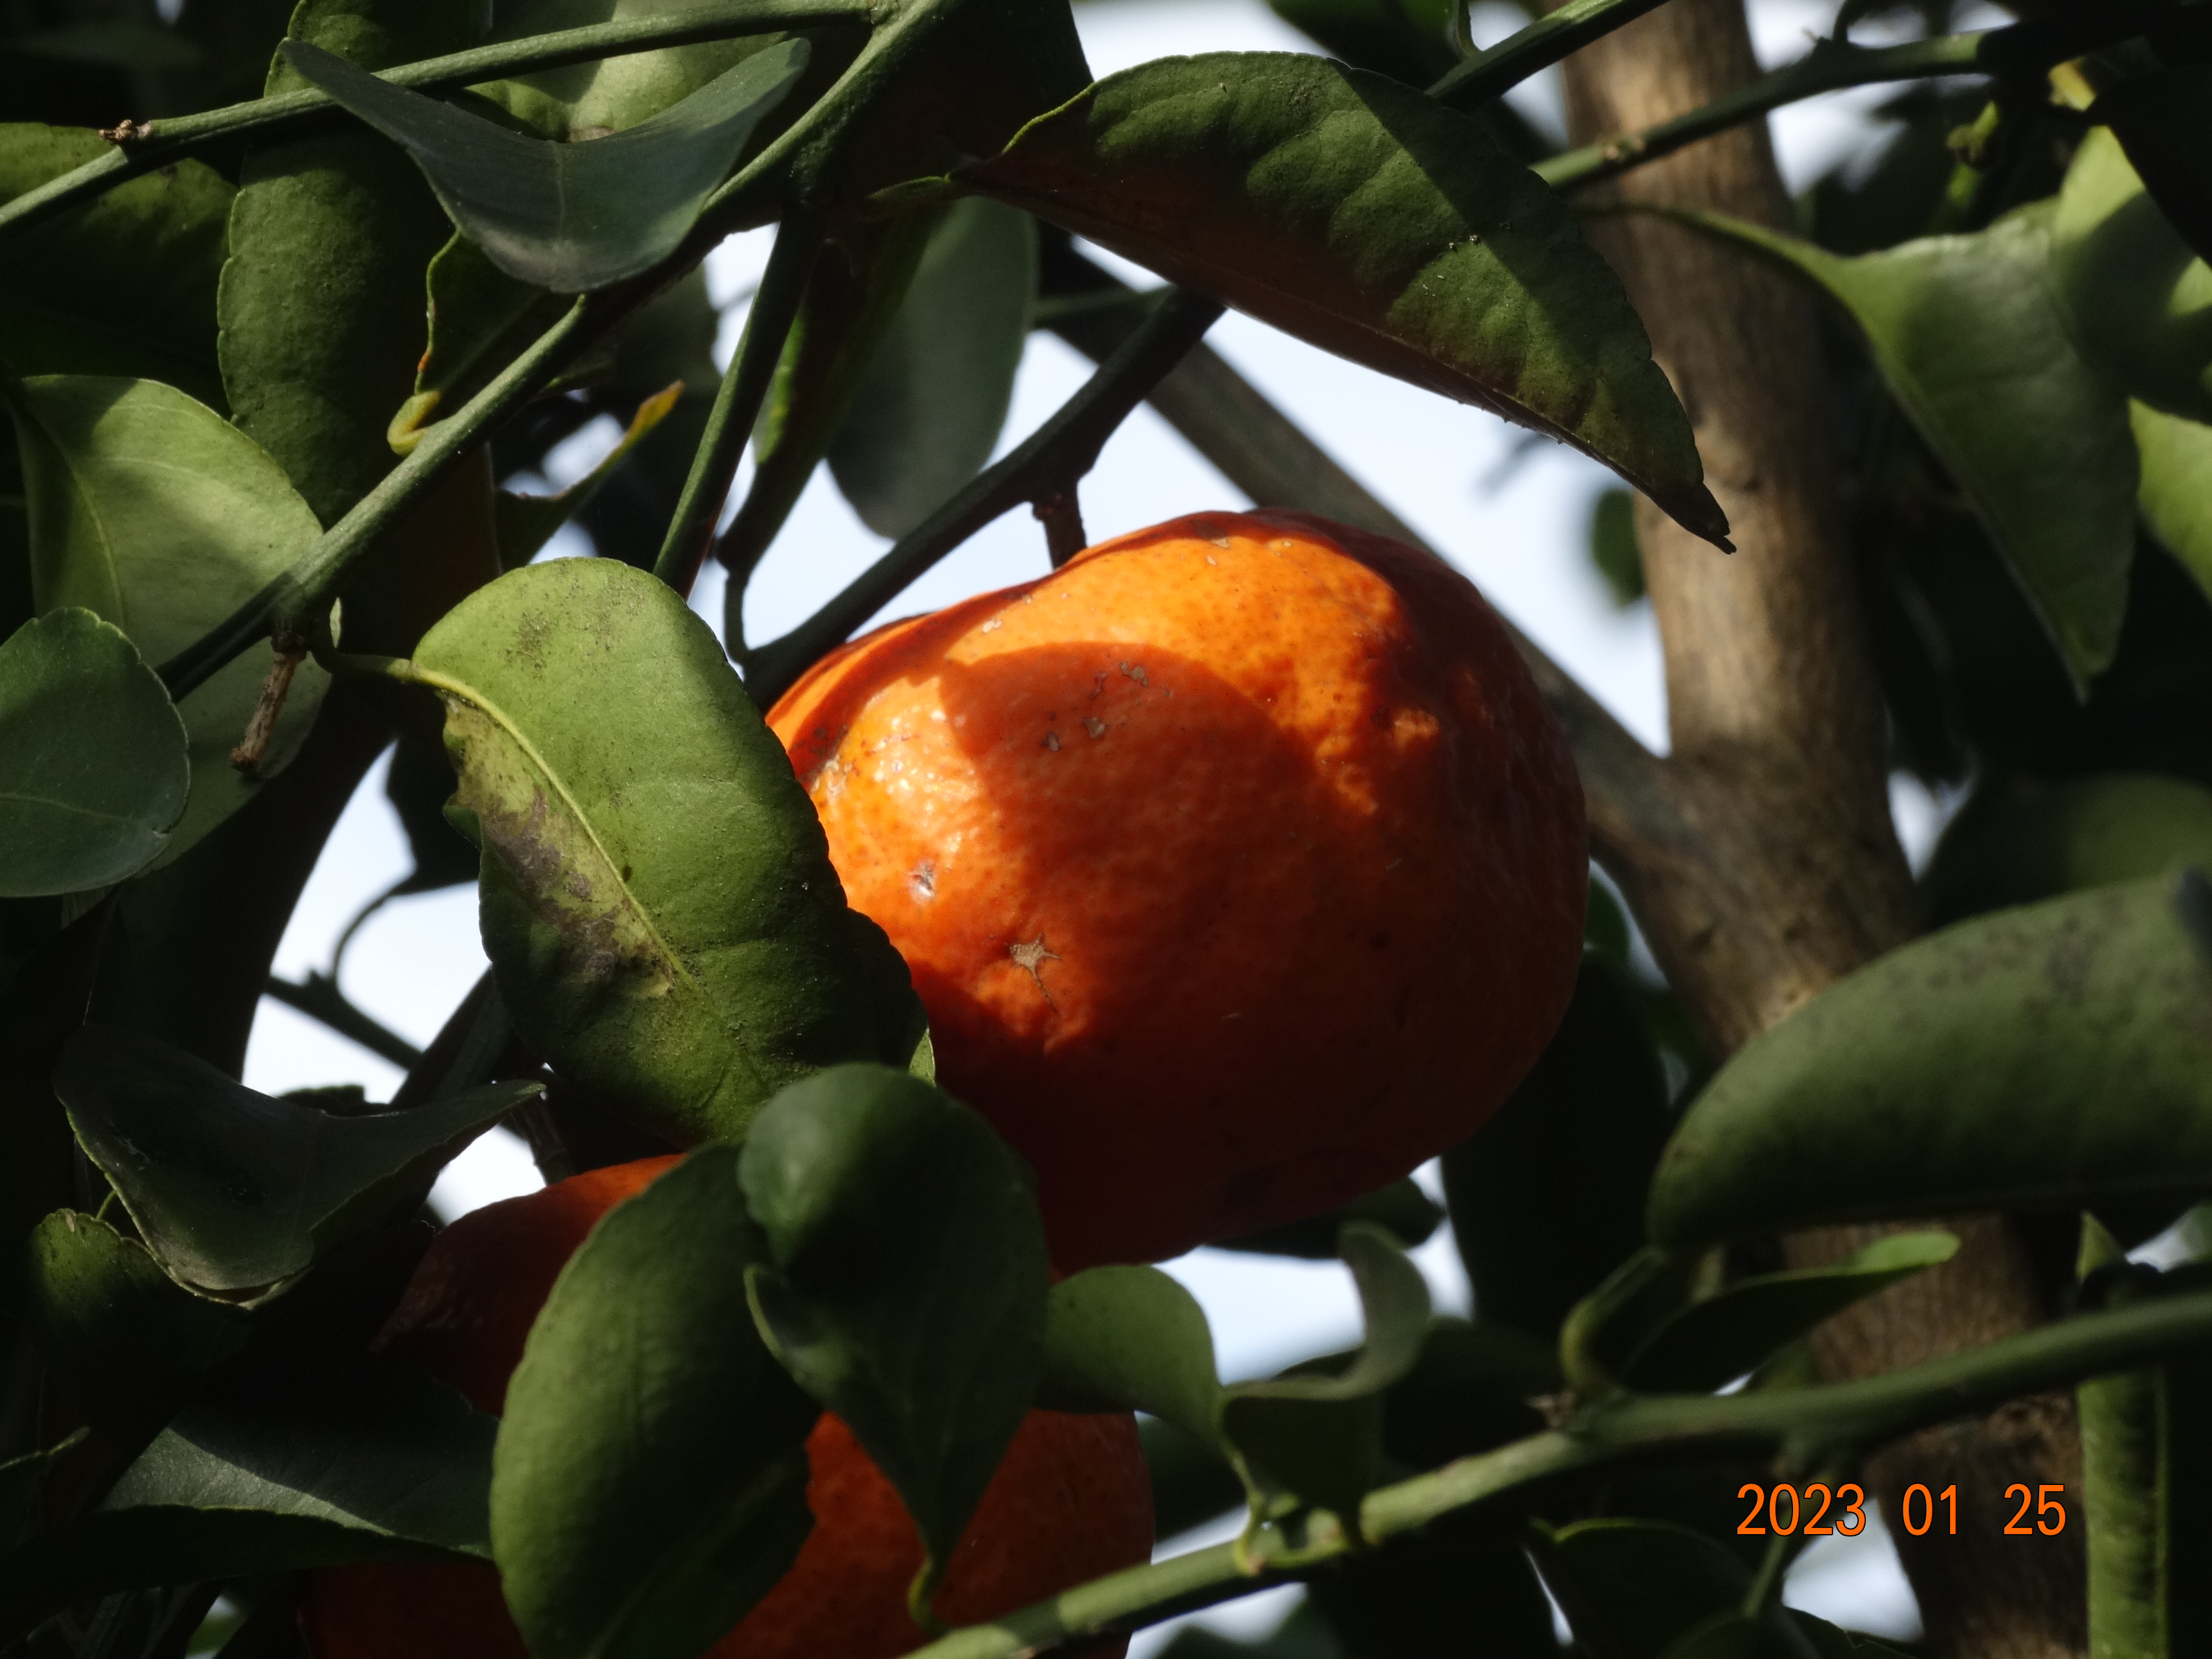
Citrus fruit variety: tangerine